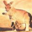
Label: kangaroo